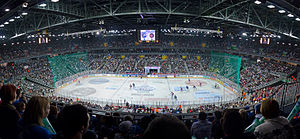
Kontinentale Hockey-Liga / Historie / Udskiftninger af hold
KHL Medveščak Zagreb blev medlem af ligaen i 2013.
Den Kontinentale Hockeyliga er en international professionel ishockeyliga, der blev dannet i 2008. Ligaen består af 24 klubber, heraf 19 fra Rusland, samt ét hold fra Finland, Hviderusland, Kasakhstan, Kina og Letland. Tidligere har også hold fra Kroatien, Slovakiet, Tjekkiet og Ukraine deltaget i ligaen. KHL betragtes som den stærkeste ishockeyliga i Europa og Asien, og overgås på verdensplan kun af National Hockey League.